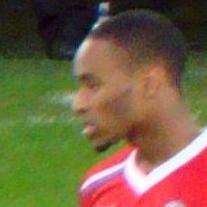
Age: 22